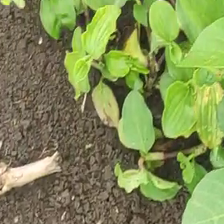
Weed species: Kena_(Commplina_benghalensio)